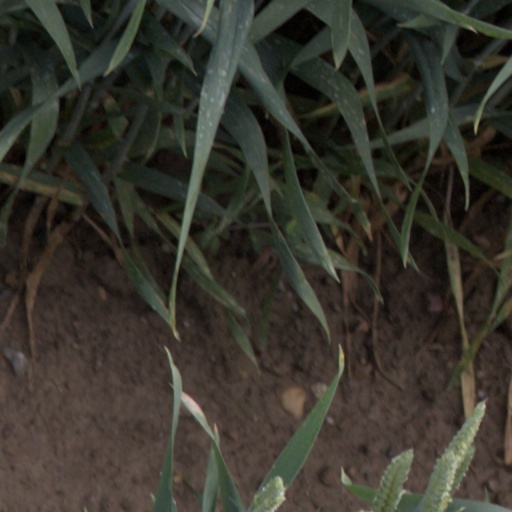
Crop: wheat